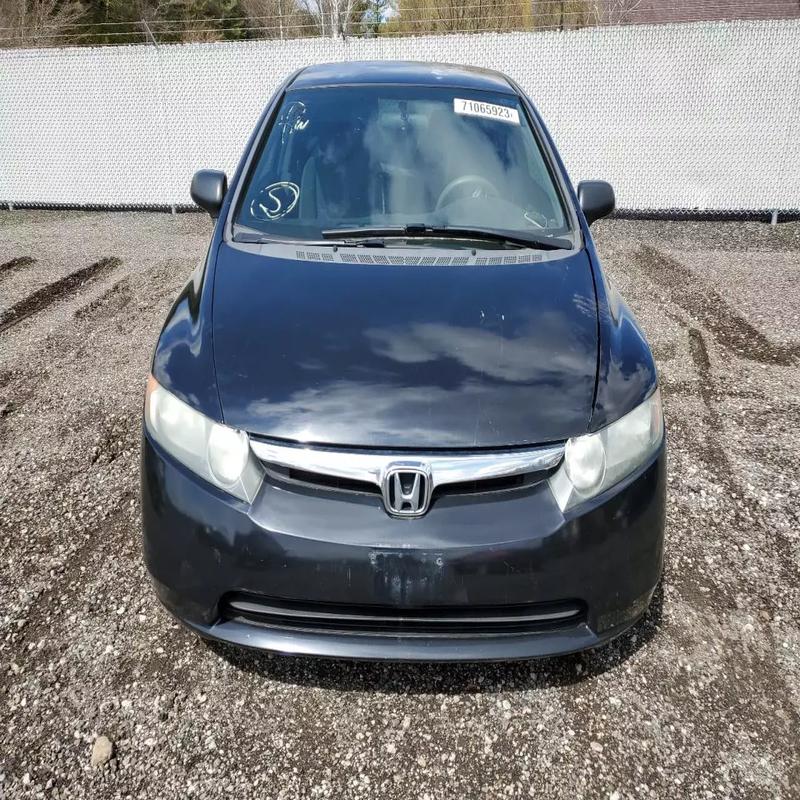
Aucun dommage détecté.
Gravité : aucun